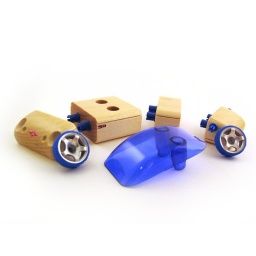
A disassembled blue sports car automoblox. Two wheels are not shown in the picture.